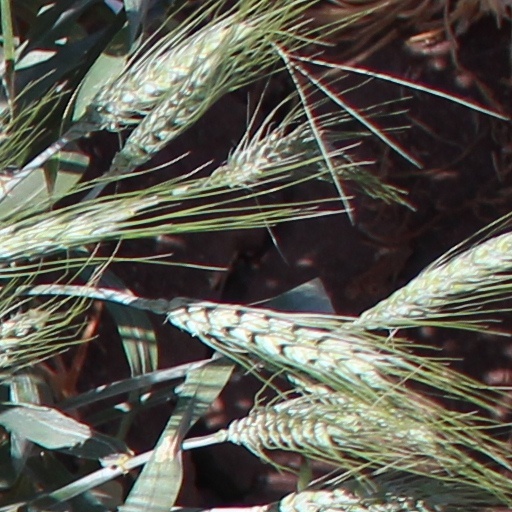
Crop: wheat